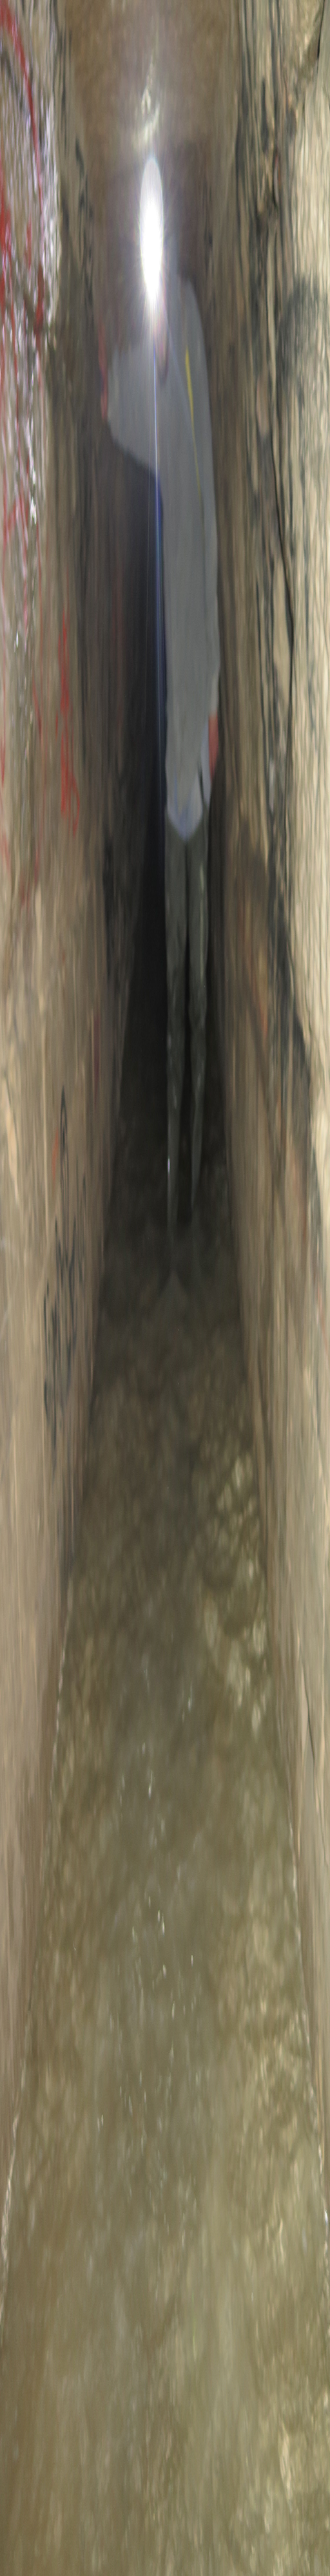
a shallow part of the water - logged section of the tunnels .